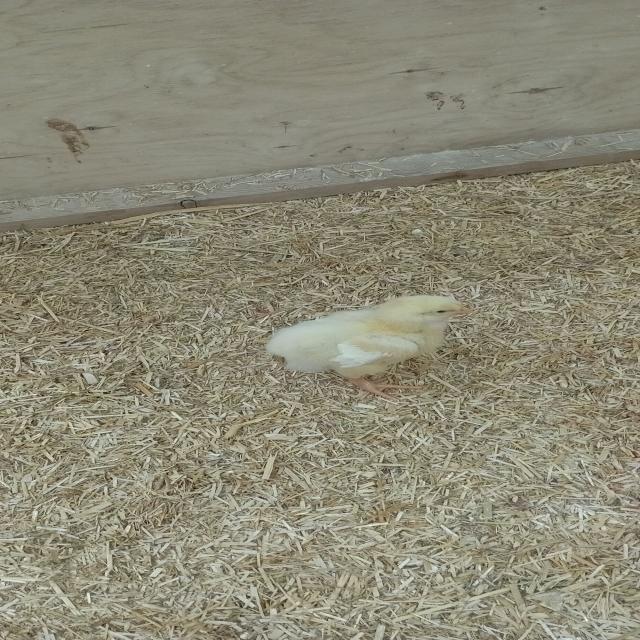
Weight: 171 g